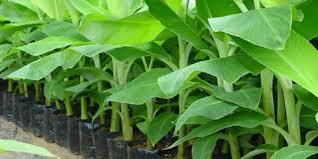
Mimea hizi zinasaidia watu kutengeneza vitu muhimu sana. Wakikuwa wakubwa wanasaidia watu kufanya, kuwekwa kama mboga.